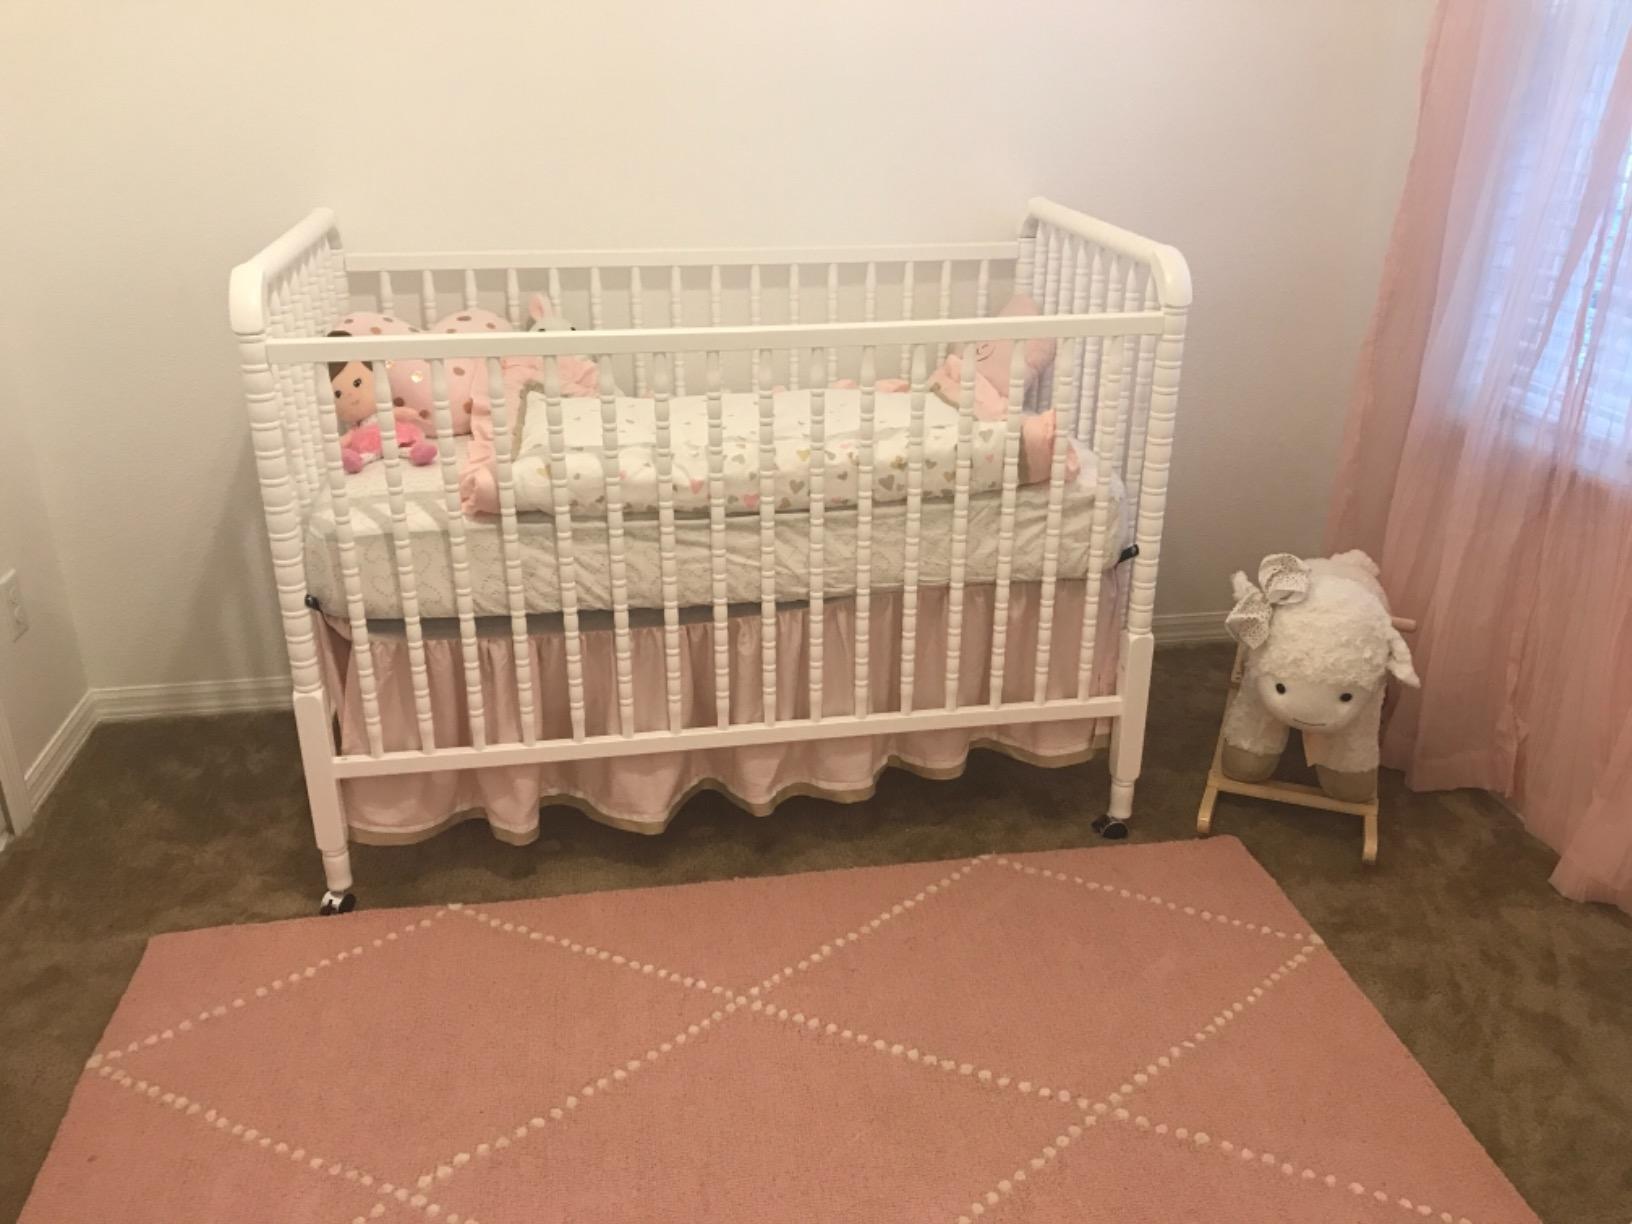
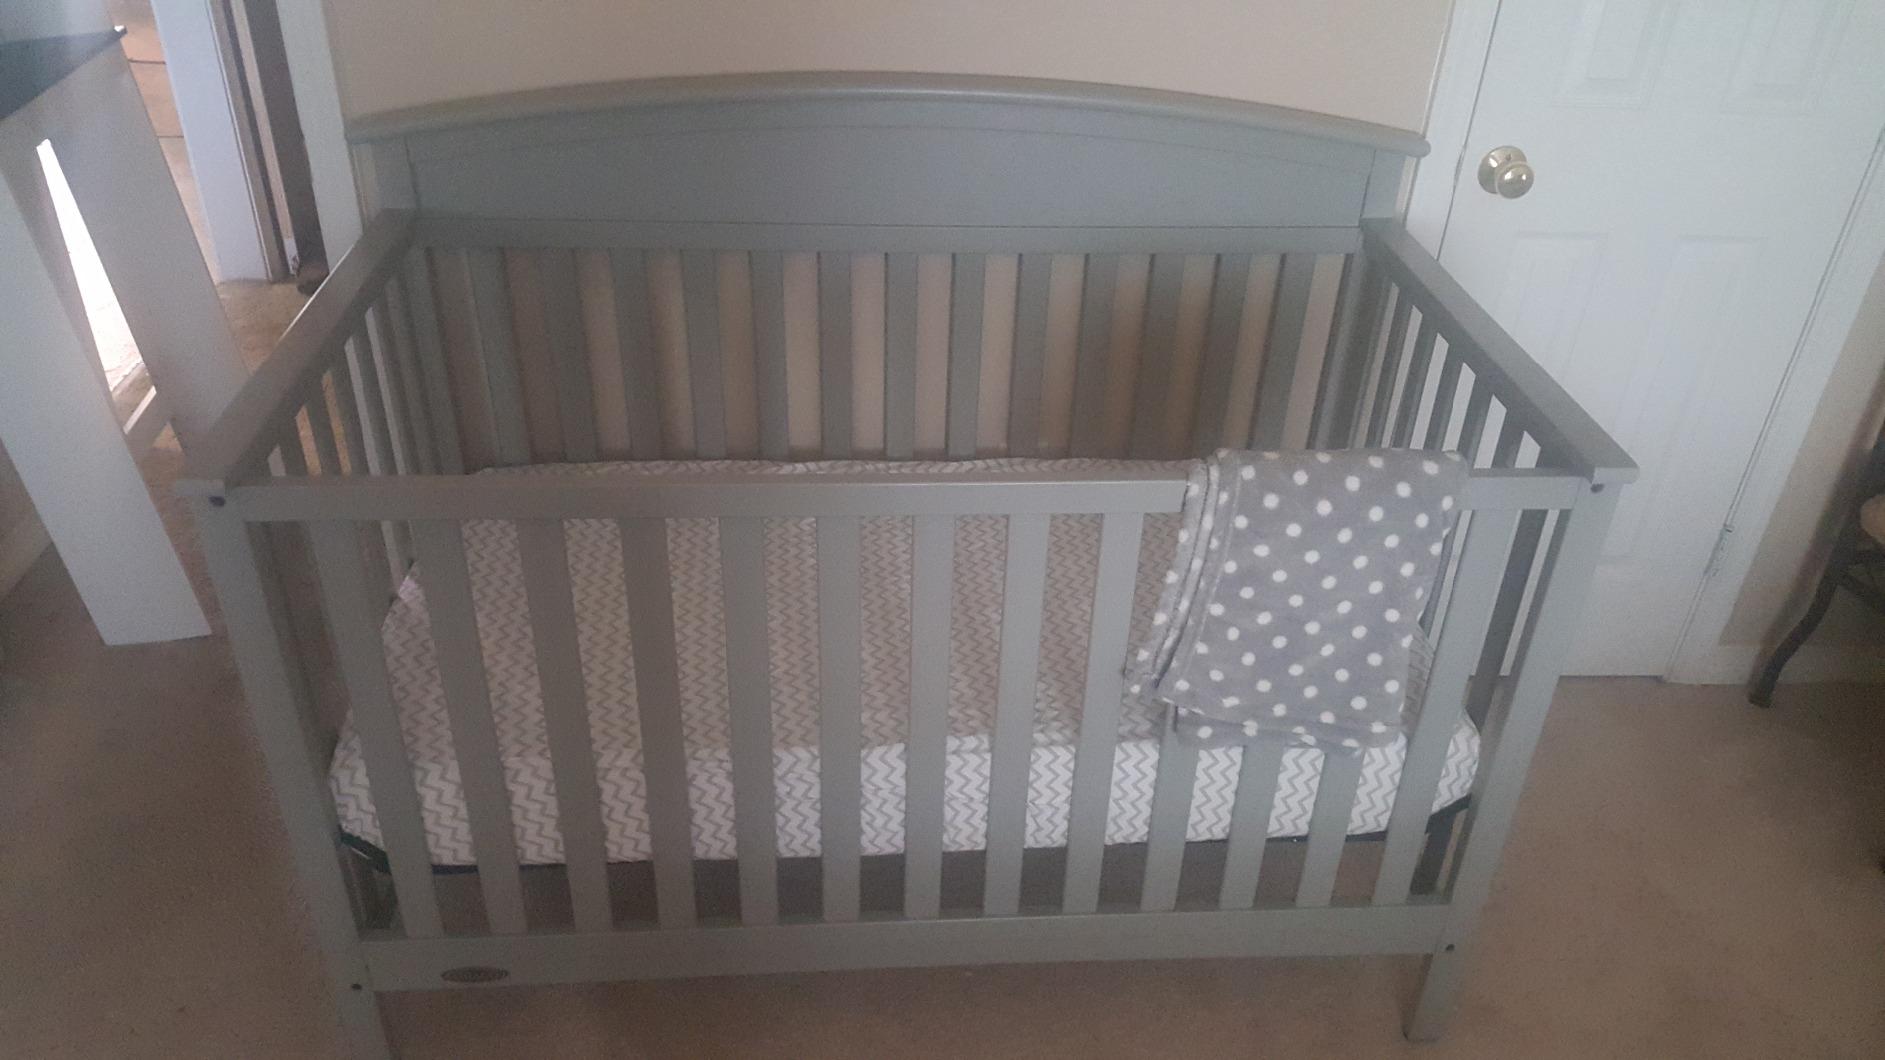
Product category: products_crib
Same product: no